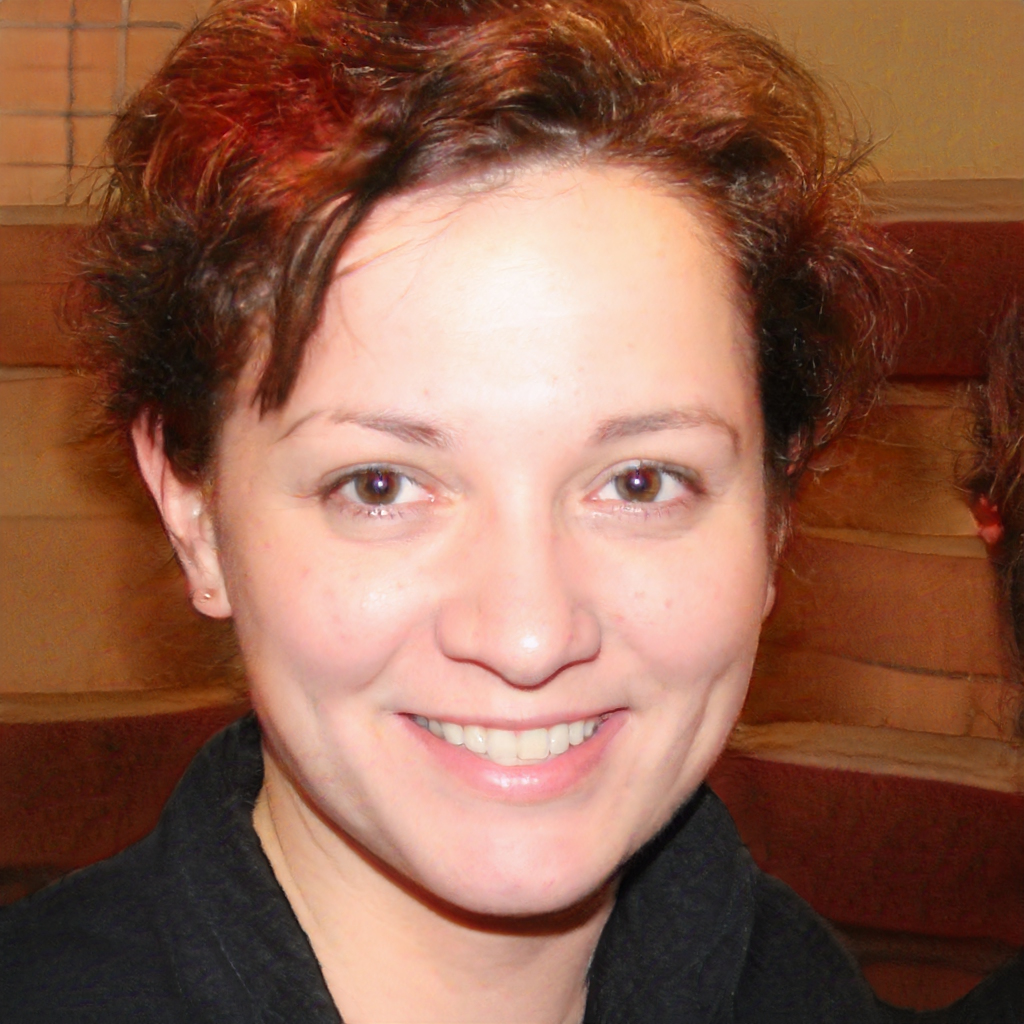
Gender: Female